Nishi-Agano Station

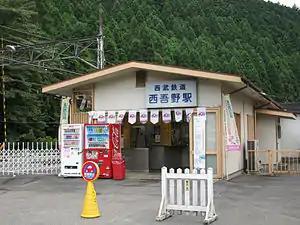
Nishi-Agano station building, August 2009

is a passenger railway station located in the city of Hannō, Saitama, Japan, operated by the private railway operator Seibu Railway.